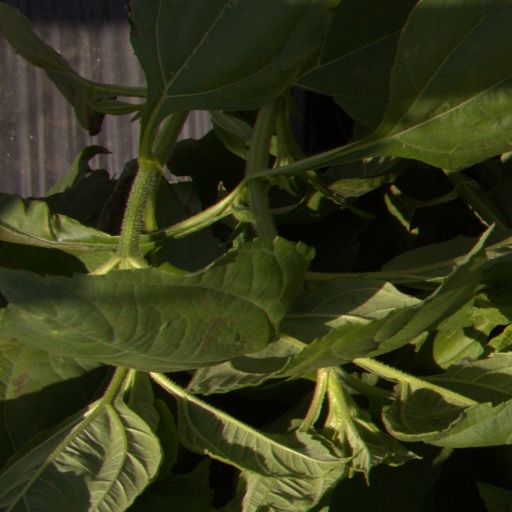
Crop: Jerusalem artichoke